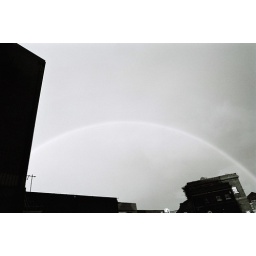
rainbow in black and white